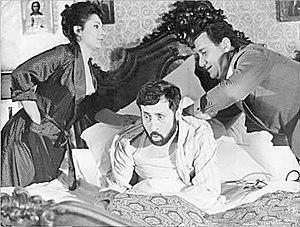
Adriana Giuffrè née à Rome le 9 mars 1939 est une actrice italienne.